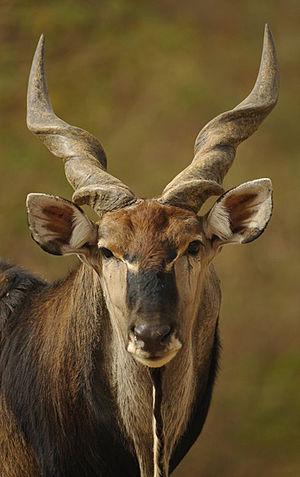
L'éland de derby ou encore éland géant est une espèce d'antilopes, considérée comme la plus grande d'Afrique.